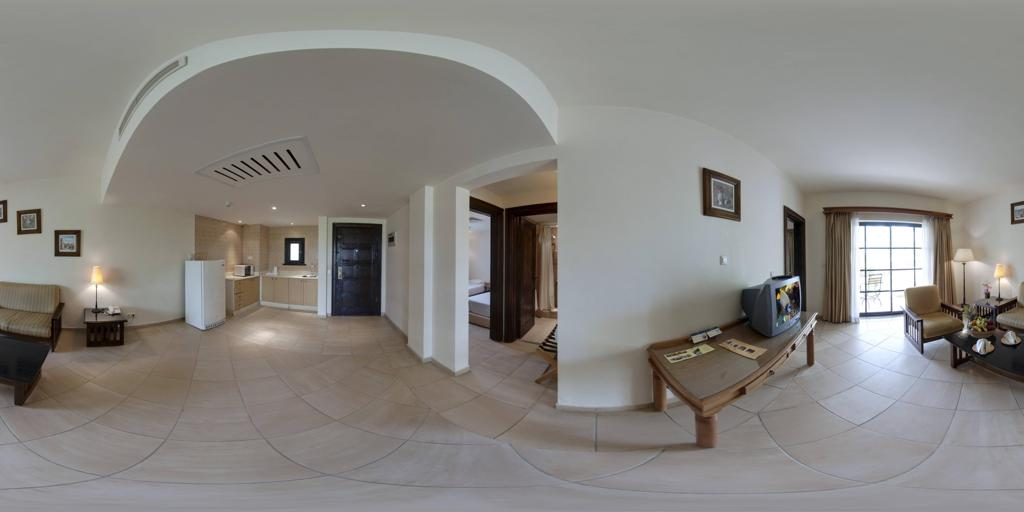
Referred object: the small TV on the table

Referred object: the old CRT television

Referred object: turn right, the TV on the wooden table by the wall